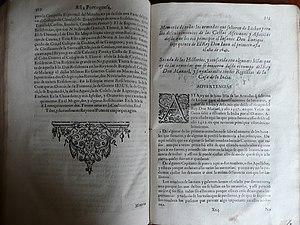
Chronologie des flottes portugaises envoyées en Afrique et en Inde, in Faria y Sousa